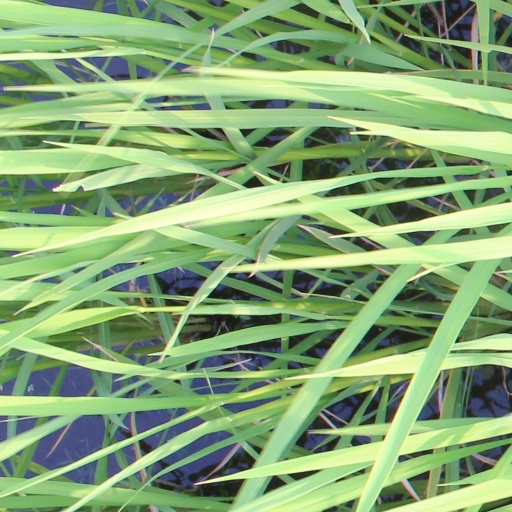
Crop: rice